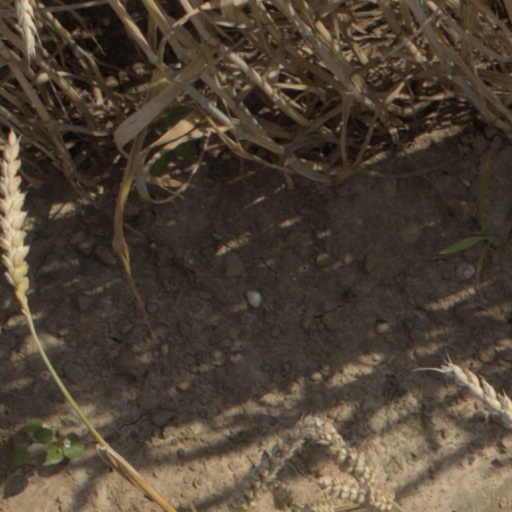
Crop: wheat